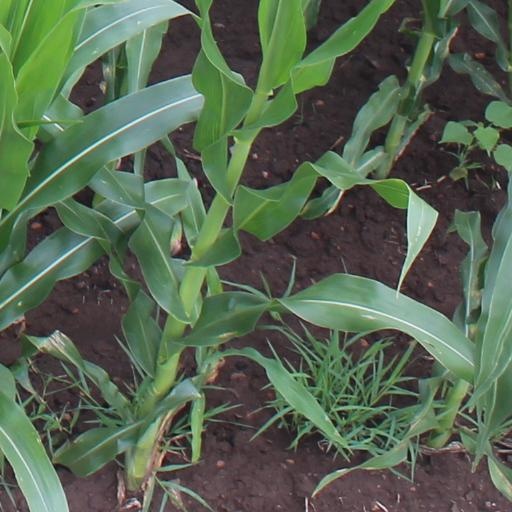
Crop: maize; corn